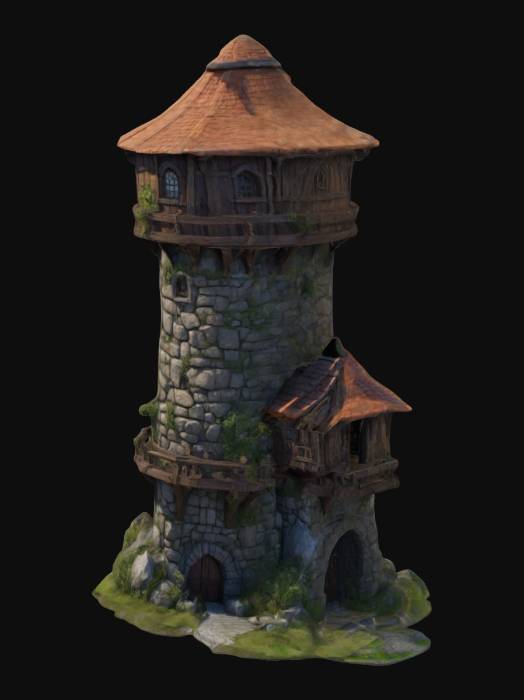
미적 점수 (1~10점): 8